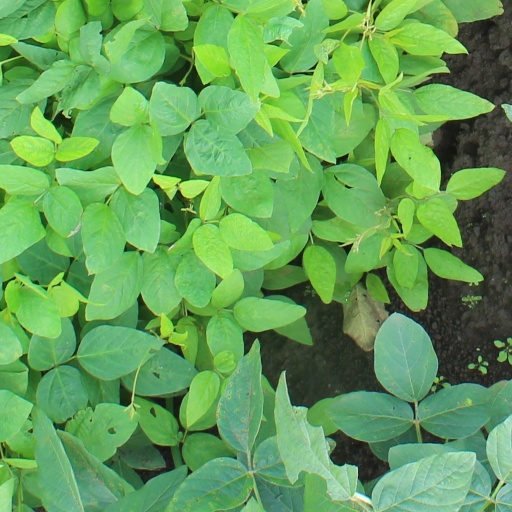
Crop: soybean